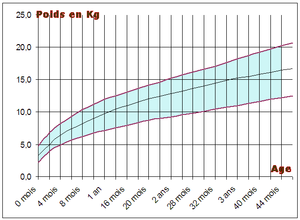
Courbe de poids de l’enfant en bas âge.
Le développement staturo-pondéral est un paramètre important en pédiatrie pour surveiller le développement physique normal de l'enfant. C'est un des domaines de l'auxologie qui étudie la croissance des êtres vivants.